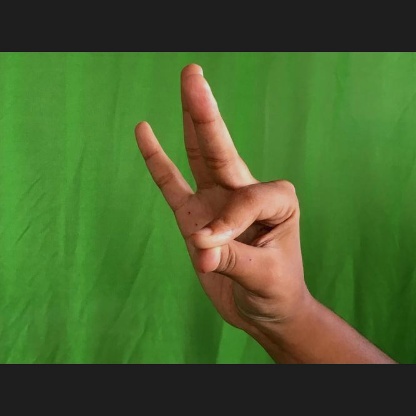
Mudra: Hamsasyam